Exmouth, Western Australia

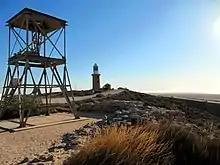
Vlamingh Head lighthouse

The town relies more on tourism than the station for its existence. At the 2016 census, Exmouth had a population of 2,486. At the height of the tourist season, the population swells to 6,000.